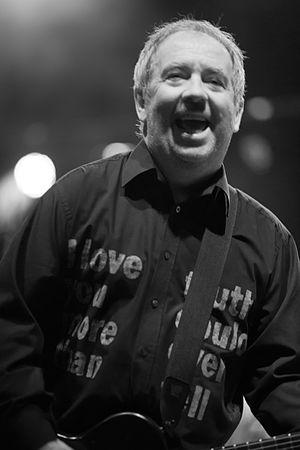
Pete Shelley, nom de scène de Peter Campbell McNeish, né le 17 avril 1955 à Leigh dans la banlieue de Manchester et mort le 6 décembre 2018 à Tallinn en Estonie, est un auteur, chanteur et guitariste britannique de punk rock, leader des Buzzcocks.